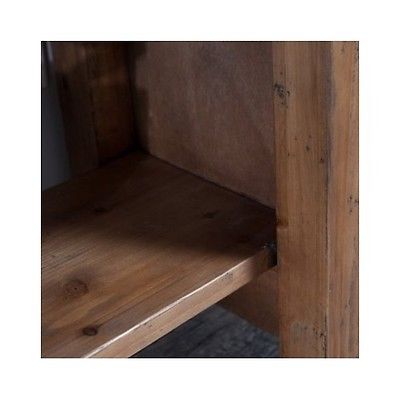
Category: table